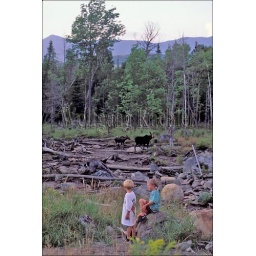
Usa, maine, near stratton sugarloaf mtn resort, moose cow with calf, boys watching